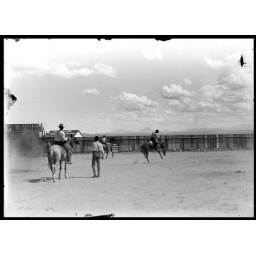
Men riding horses in Cochise County, Arizona c.1910. Original glass plate negative courtesy Douglas Historical Society.